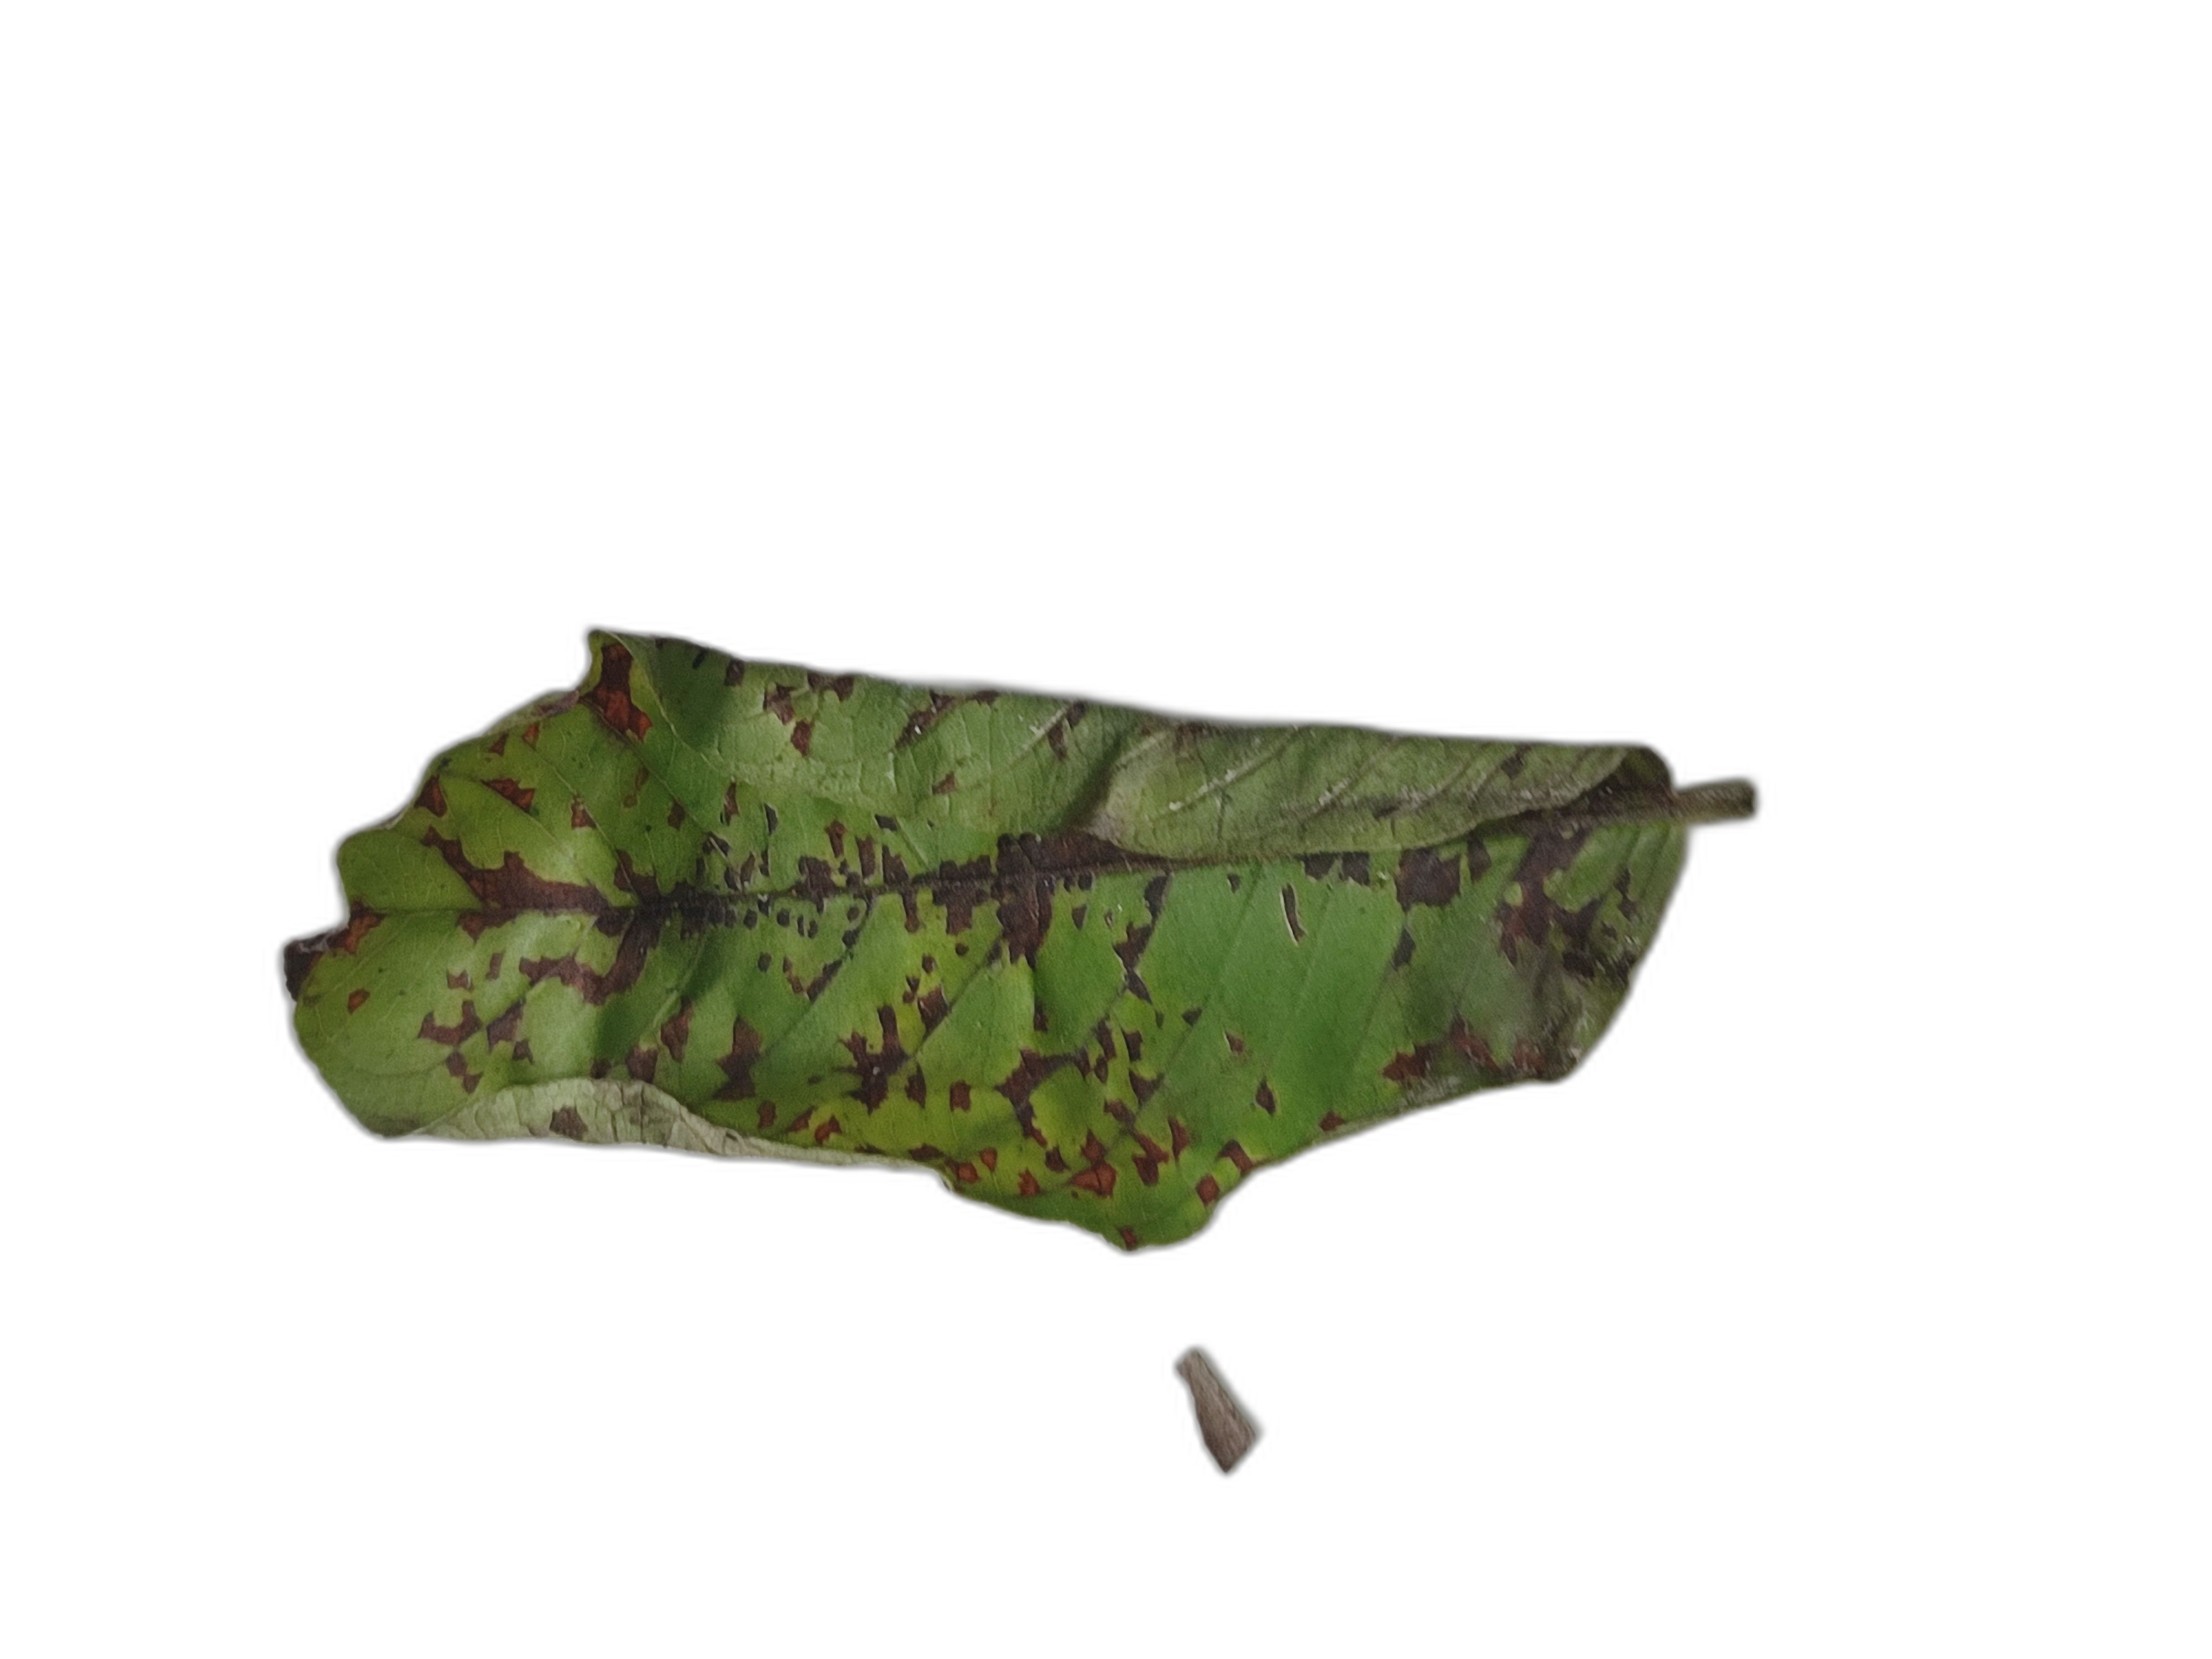
Plant part: leaf
Disease: Dot